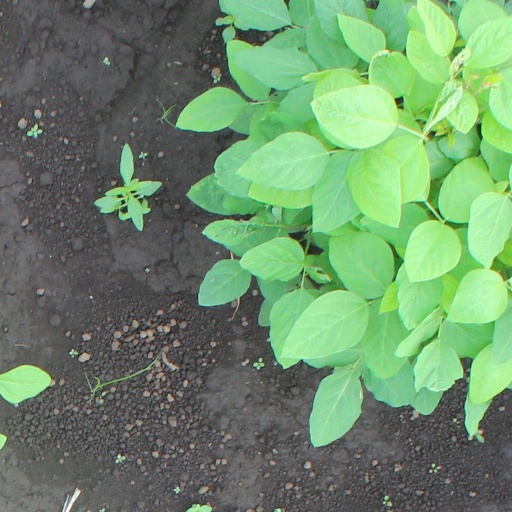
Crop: soybean